Jonas Hallberg

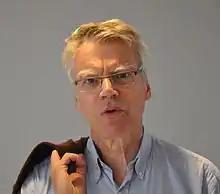
Jonas Hallberg (2011)

Jonas Sven Hallberg, (born 7 December 1944) is a Swedish journalist and radio/television personality and presenter. He has participated in Spanarna in Sveriges Radio and presented Måndagsbörsen and Dominans on SVT. He has also worked as a stand-up comedian. In his youth he was friends with Jan Guillou, and Hallberg has described their friendship as Guillou being his first best friend.